Sulaiman Shikoh

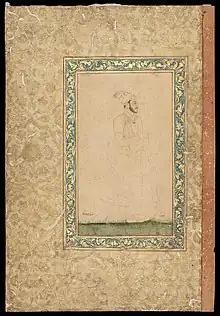
An unfinished portrait of Sulaiman Shikoh

Mirza Sulaiman Shikoh was a Mughal prince and the eldest son of Crown prince Dara Shikoh. He was exiled in May 1662 at Gwalior Fort on the orders of his paternal uncle, Emperor Aurangzeb.